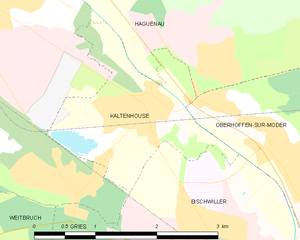
Carte des communes françaises